Answer in natural language. How many Dressers are visible in the scene? Choose between the following options: 0, 2, 3, 1 or 4
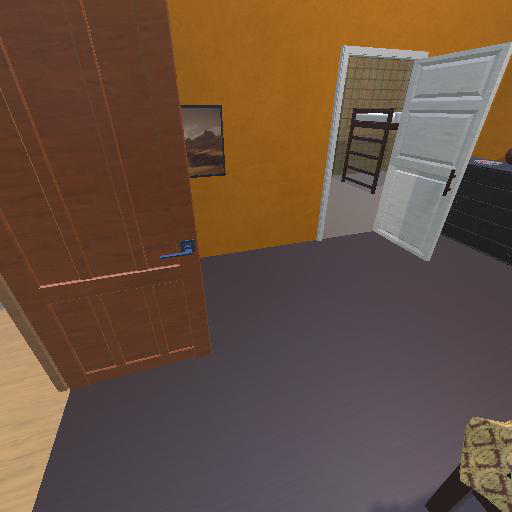
<answer>1</answer>